Angevin invasion of Sicily

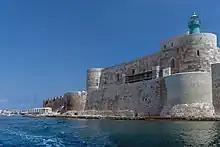
View of the sea fortification at Castello Maniace in Syracuse. Guarding Syracuse's two harbors, the castle proved to be a major obstacle for allied attempts to capture the city. Note the castle pictured was renovated in the 18th century.

In October the allied force sailed from Patti, leaving a substantial garrison behind to occupy the city. James planned to embark on a major campaign to capture Syracuse, a large port in eastern Sicily, and eventually use the port to maintain his fleet through the stormy Mediterranean winter months. The allied army and fleet besieged the city in late October, landing troops to the north and south of Syracuse. However, the heavy-fortified city refused to surrender and Lauria's fleet was unable to take the formidable Castello Maniace by sea. With Syracuse besieged, the allies conducted a limited push inland, capturing the towns of Sortino, Ferla, Palazzolo and Buscemi before an attempt to seize Buccheri was thwarted by armed townspeople. The allied advance quickly dried up and a protracted siege of Syracuse began.